Trinity College, Cambridge

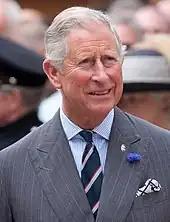
Charles III, King of the United Kingdom

Trinity College Chapel dates from the mid 16th century and is Grade I listed. There are a number of memorials to former Fellows of Trinity within the Chapel, including statues, brasses, and two memorials to graduates and Fellows who died during the World Wars. Among the most notable of these is a statue of Isaac Newton by Roubiliac, described by Sir Francis Chantrey as "the noblest, I think, of all our English statues." The Chapel is a performance space for the College Choir which comprises around thirty Choral Scholars and two Organ Scholars, all of whom are ordinarily students at the University.